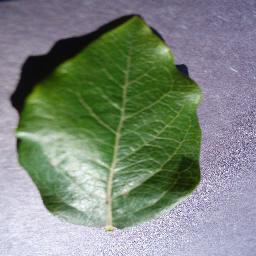
Label: Blueberry___healthy